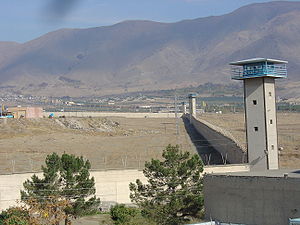
Gohardasht-fængslet
Ydremur og vagttårn ved Gohardasht Fængsel. (foto: 2005)
"Gohardasht-fængslet er et fængsel i Iran, i byen Gohardasht, i udkanten af Karaj, cirka 20 km vest for hovedstaden Teheran. Fængslet er også kendt under navnet ""Rajai Shahr"".